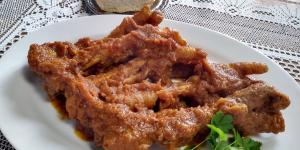
patas de pollo en salsa